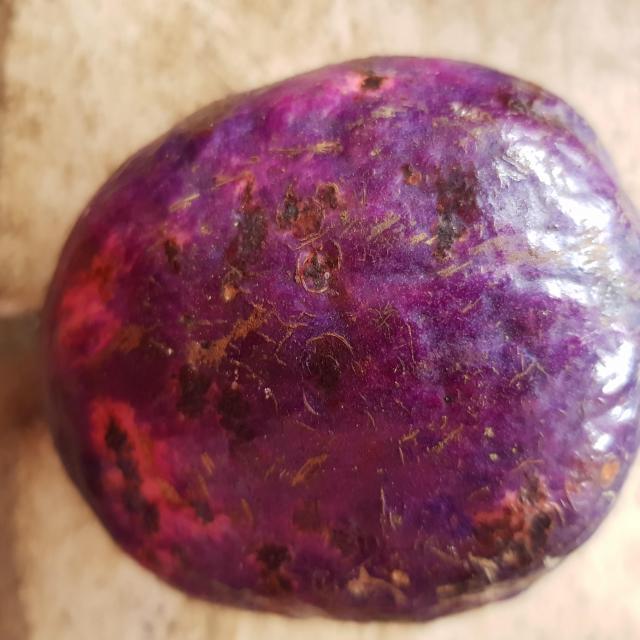
Plum grade: unripe